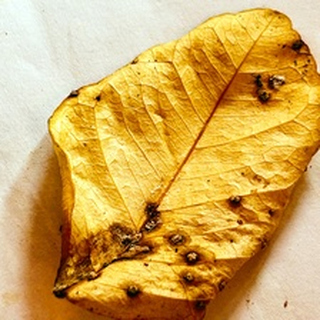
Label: lemon_dry_leaf